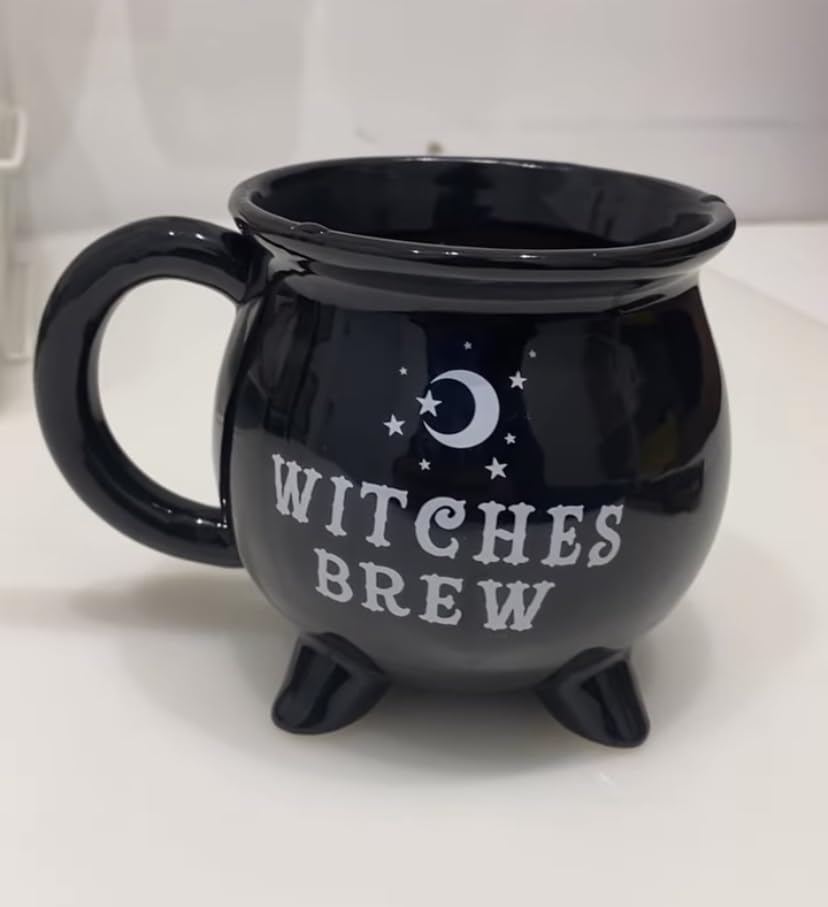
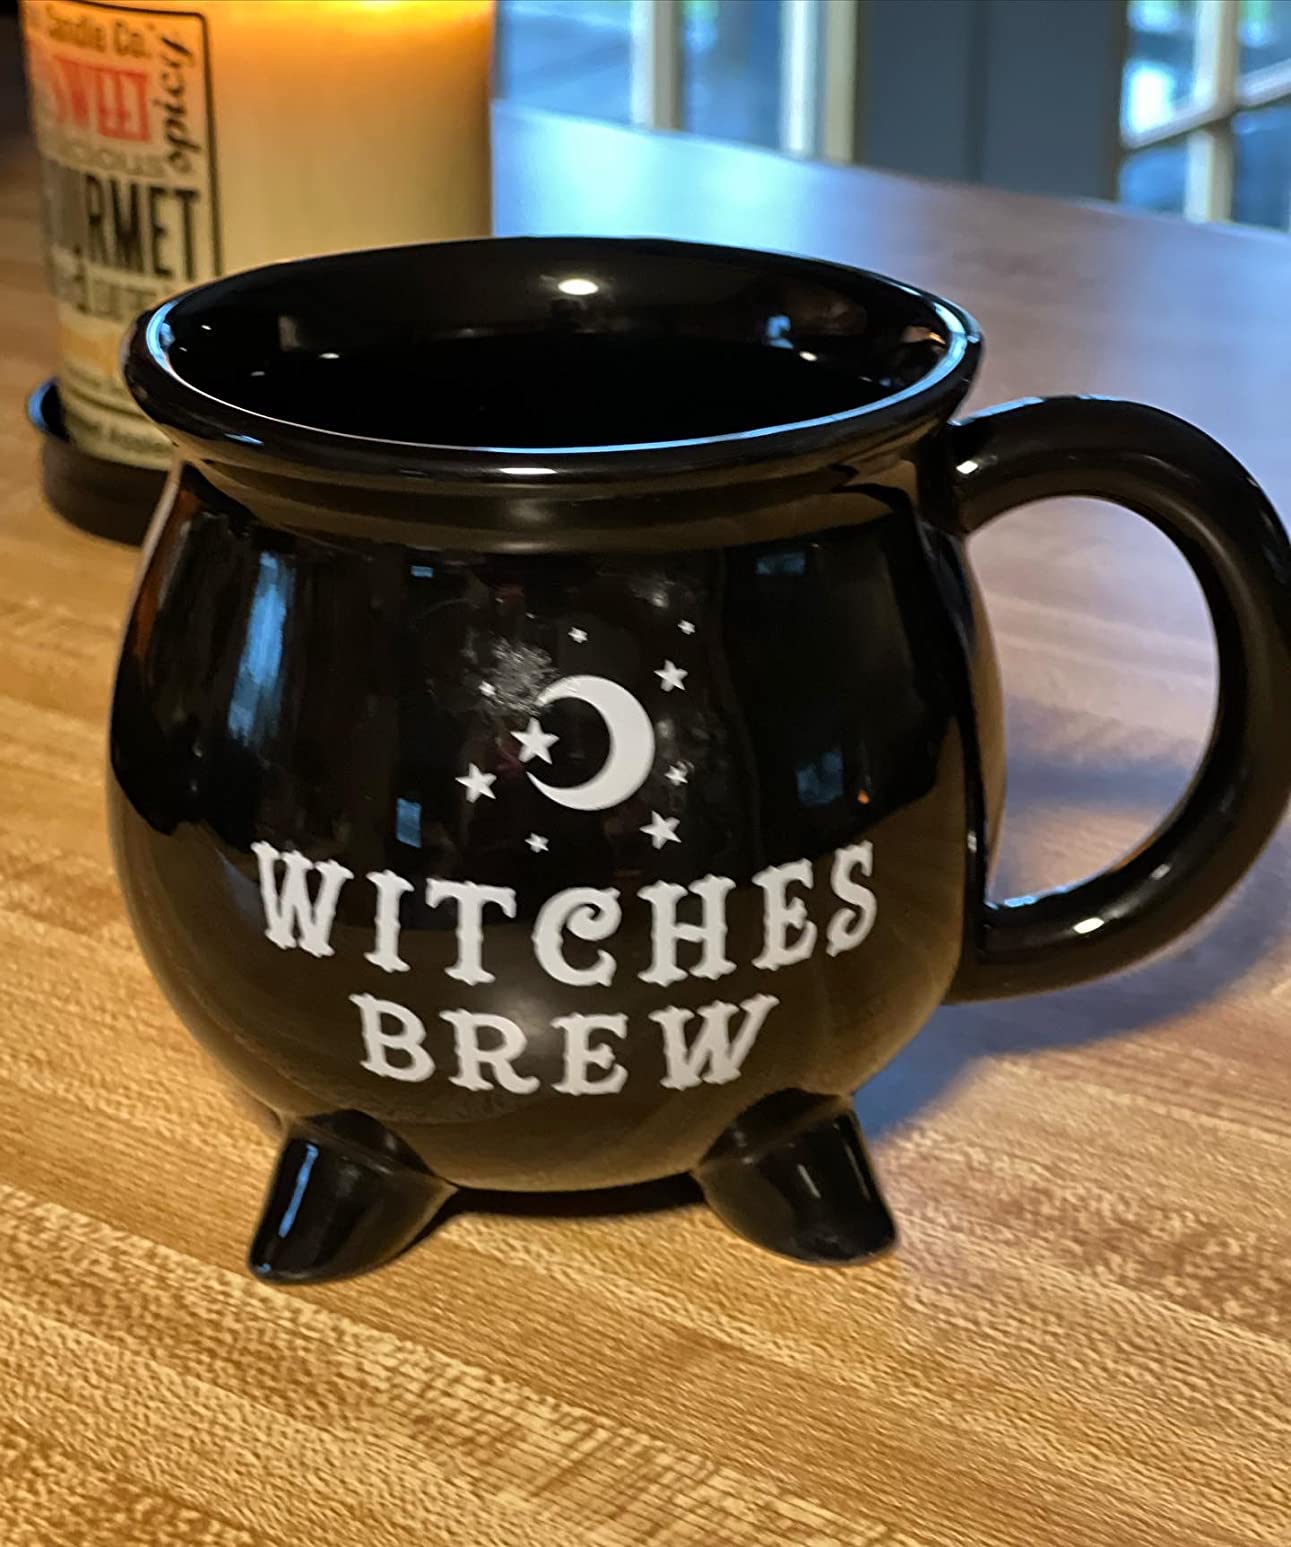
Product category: items_mug
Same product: yes